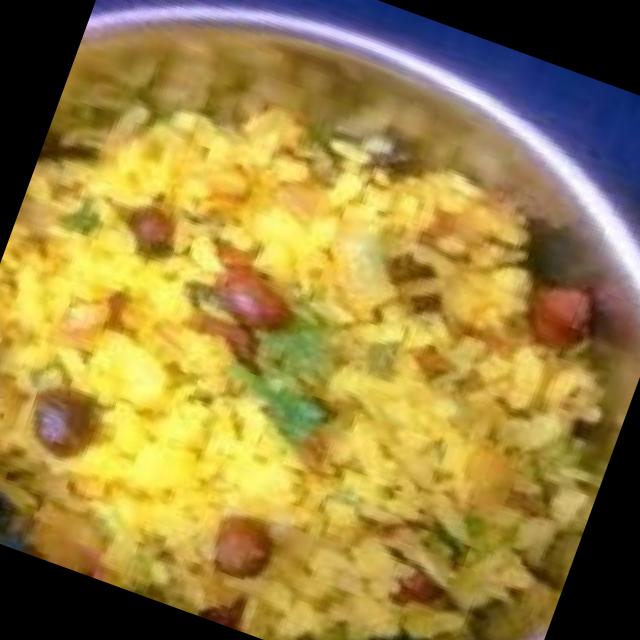
Dish: poha